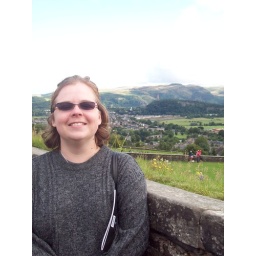
Me at Stirling castle with the Wallace monument wayyy in the back